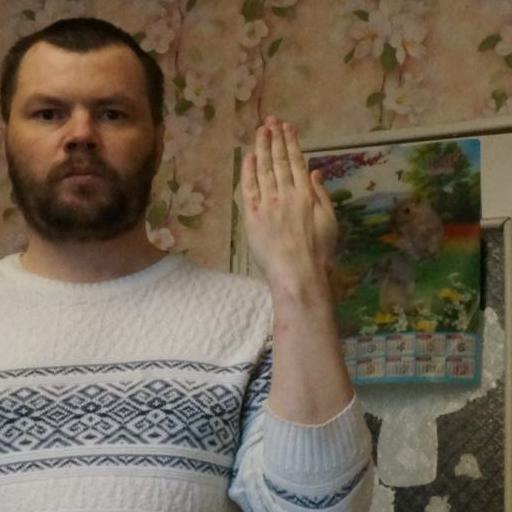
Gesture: stop_inverted